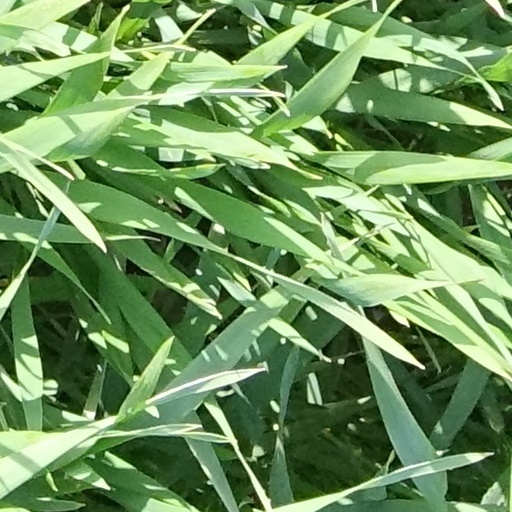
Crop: wheat